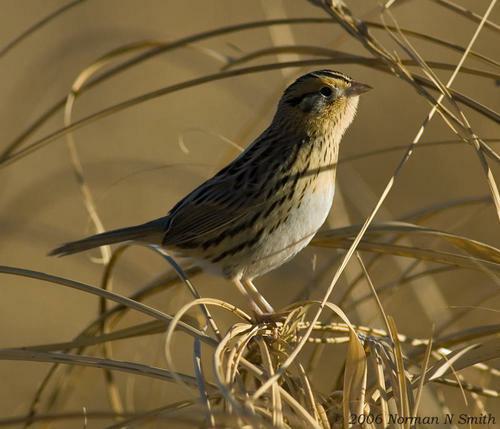
A photo of a le conte sparrow